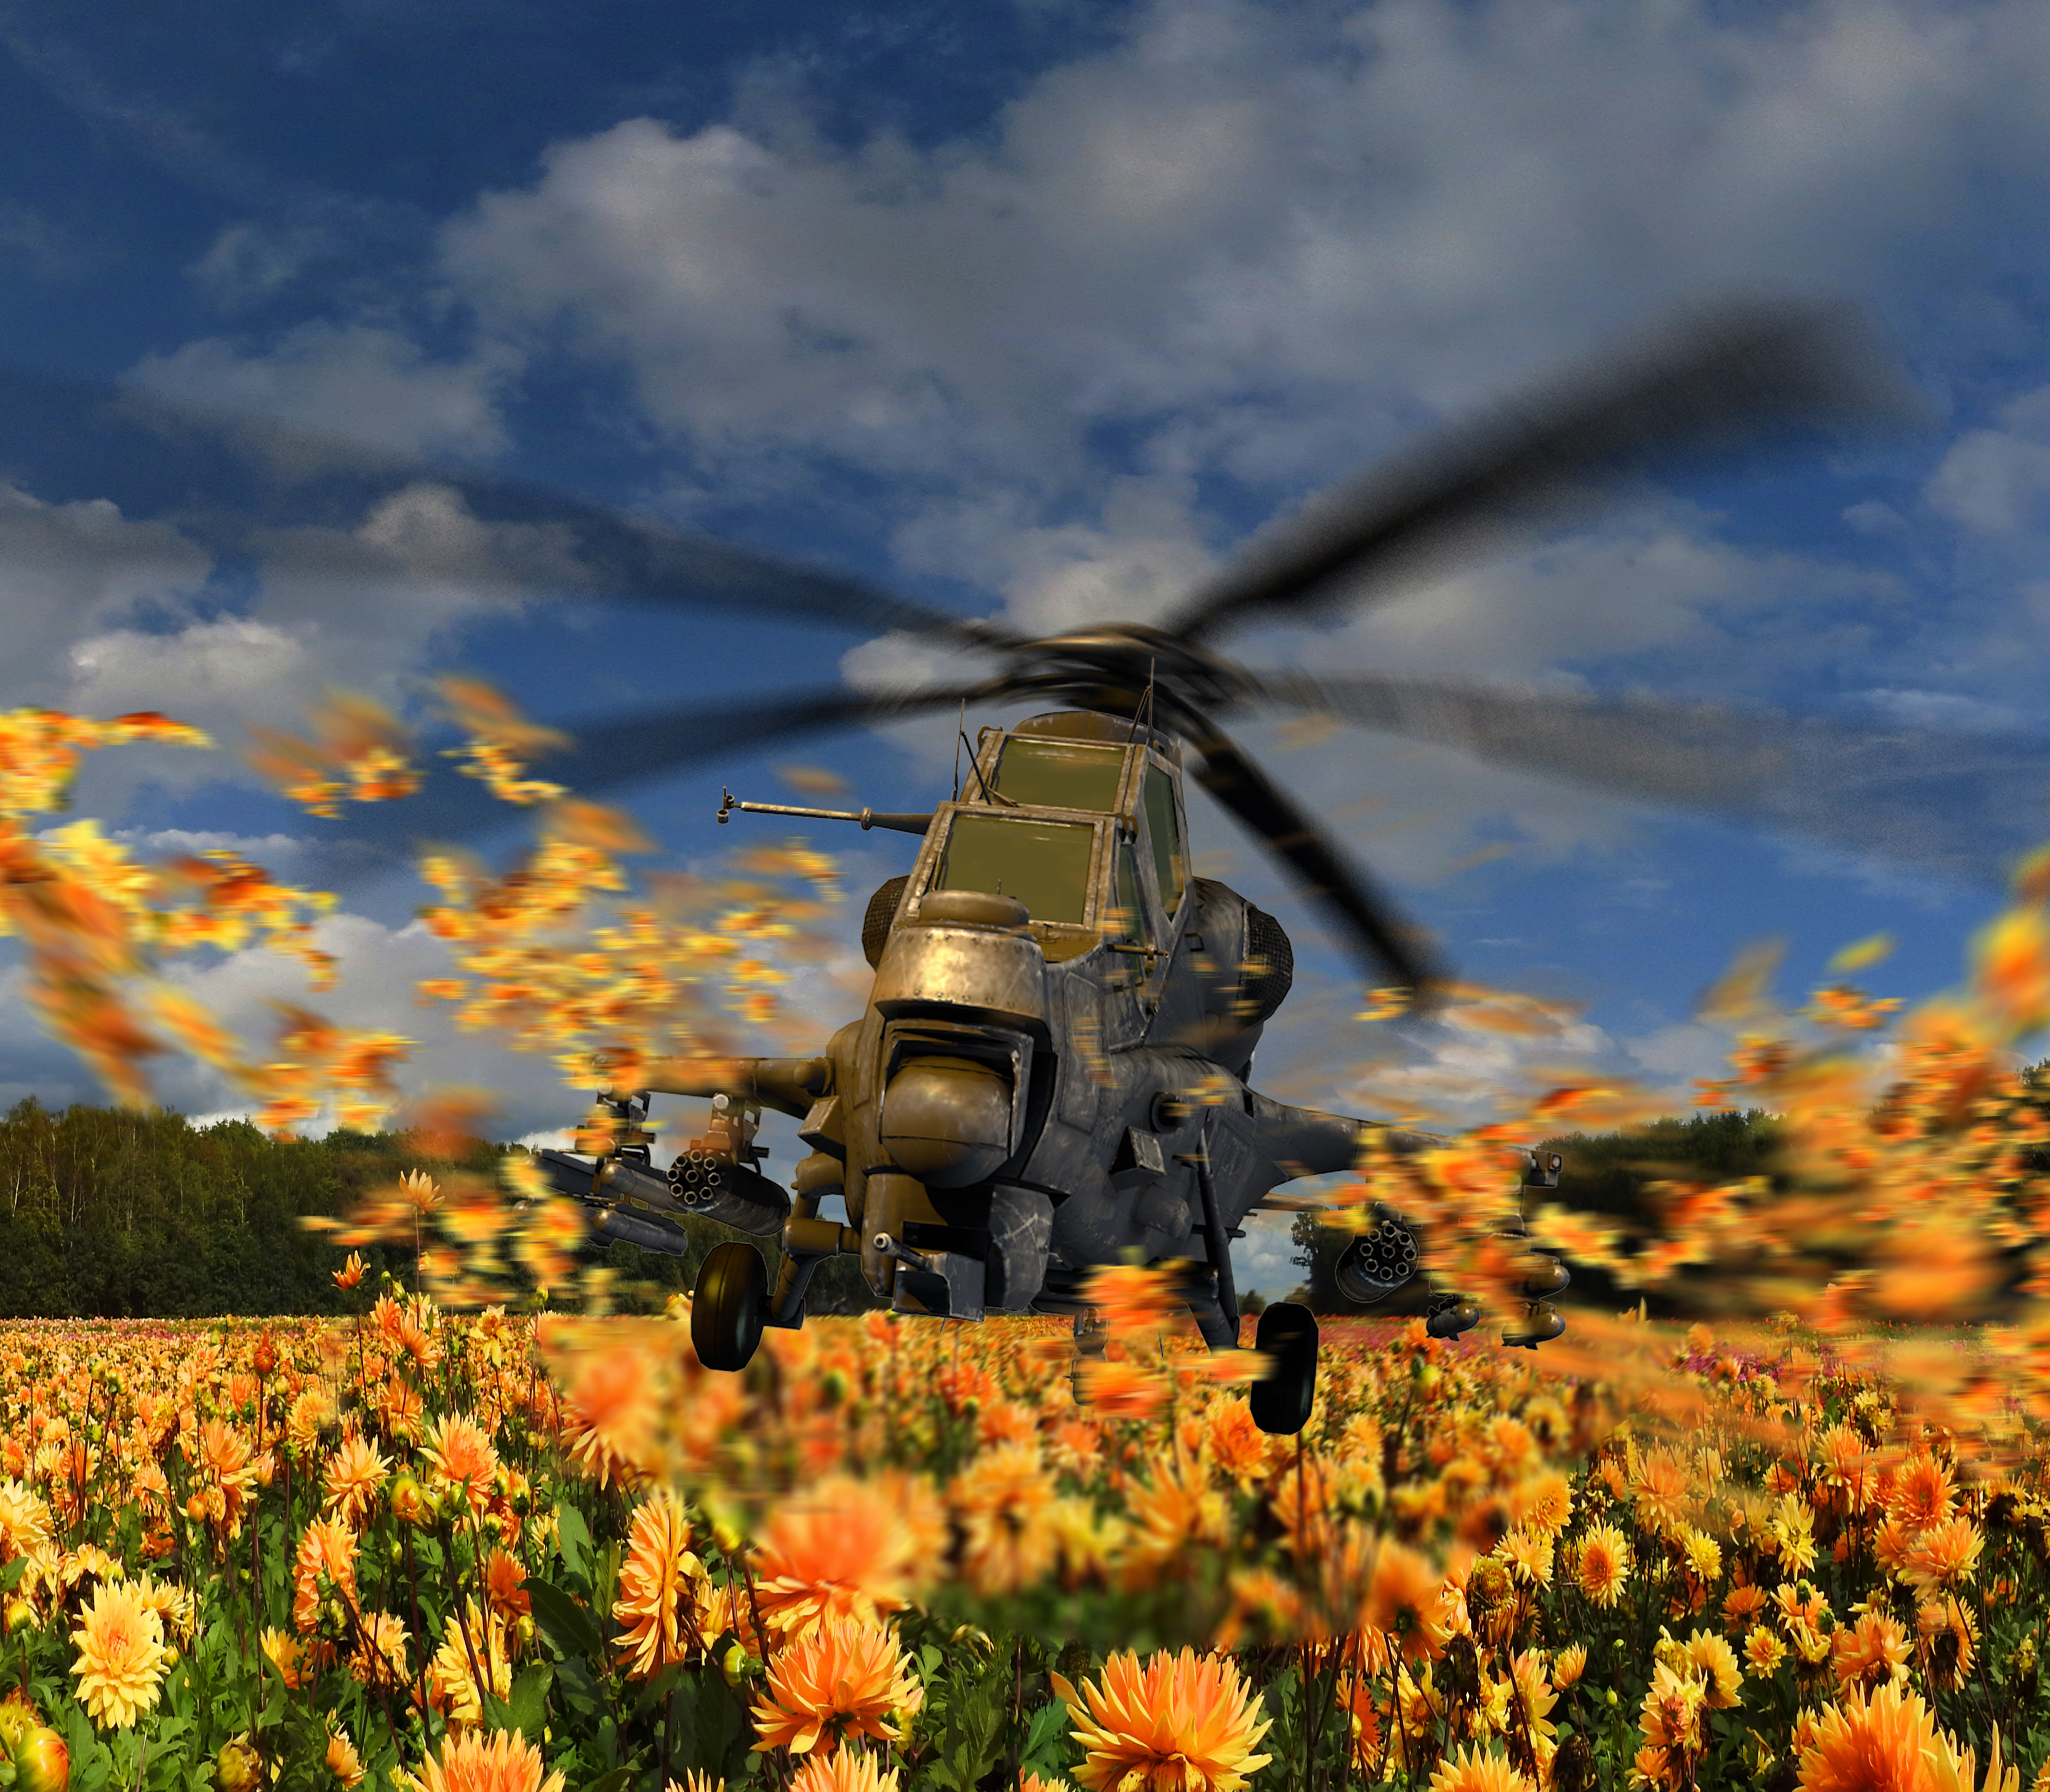
helicopter, flowers, field, low, sky, yellow, plant, vehicle, wildflower, rural area, landscape, windmill, flower, photography, autumn, cloud, rotorcraft